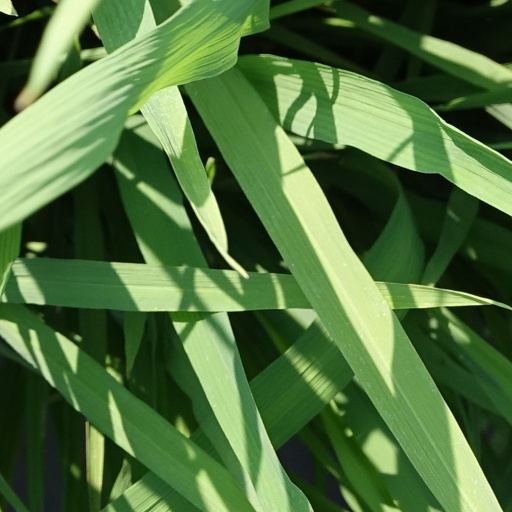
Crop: rice